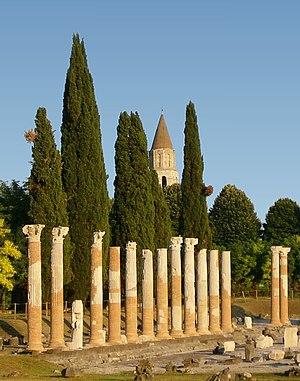
La zone archéologique d'Aquilée est un site de vestiges d'une cité romaine, situé sur la commune d'Aquilée dans la plaine du delta de la province d'Udine.
La culture des castellieri se développa en Istrie à l’âge du bronze pour s’étendre successivement au Frioul, à la Vénétie julienne, à la Dalmatie et aux zones limitrophes. Elle dura au-delà d'un millénaire et se termina avec la conquête romaine. Les castellieri prennent le nom des bourgs fortifiés qui se forment un peu partout dans sa zone de diffusion.
L'Empire romain d'Occident équivaut à la partie occidentale de l'Empire romain, à partir de sa division par Dioclétien en 285. Sa capitale fut Milan jusqu'en 402, puis Ravenne.
Aquilée, en italien Aquileia, en frioulan Aquilee, est une commune d'environ 4 000 habitants de la province d'Udine, dans la région autonome du Frioul-Vénétie Julienne en Italie.
La regio X était une des regions administratives avec lesquelles Auguste divisa l'Italie autour de l’an 7, communément dénommée aujourd’hui regio X Venetia et Histria.
La province d'Udine est une ancienne province italienne, dans la région autonome du Frioul-Vénétie Julienne, abolie le 22 avril 2018.